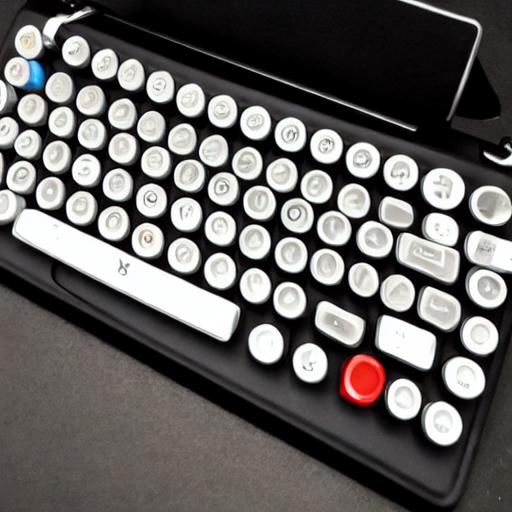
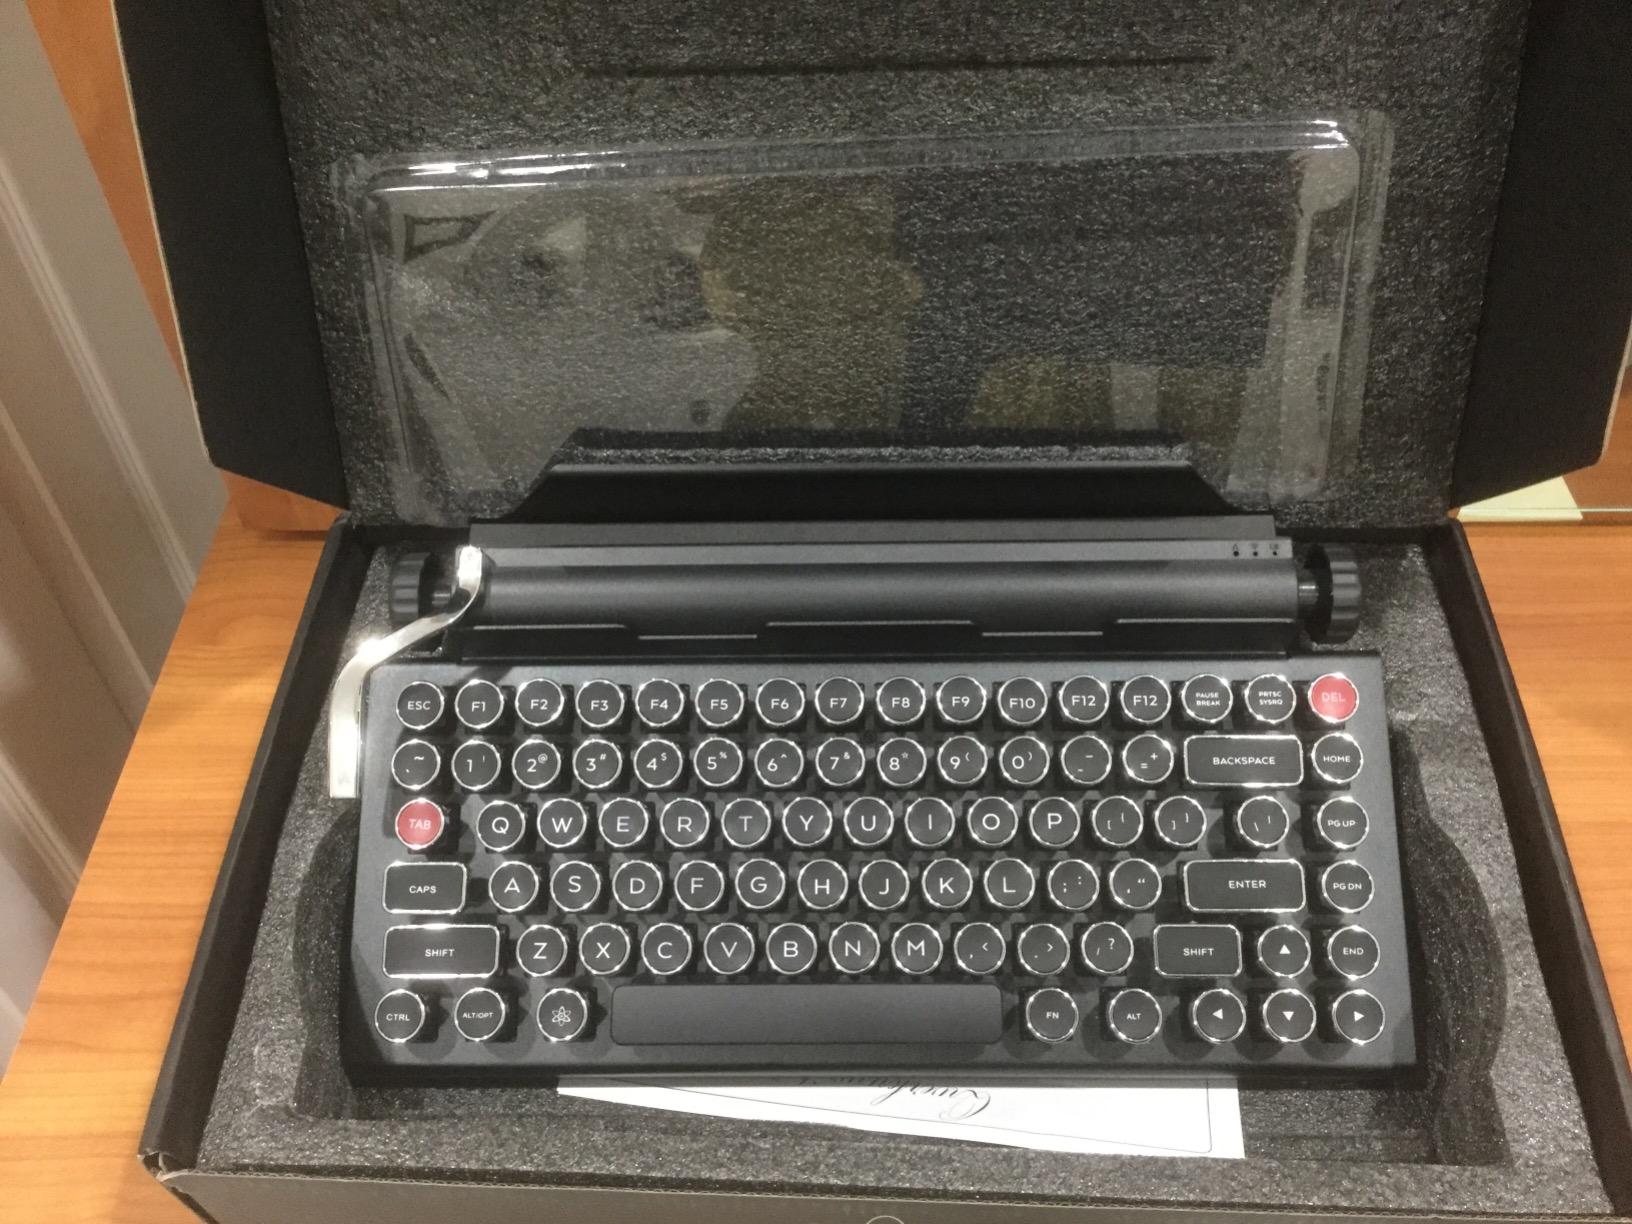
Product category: keyboard
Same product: no